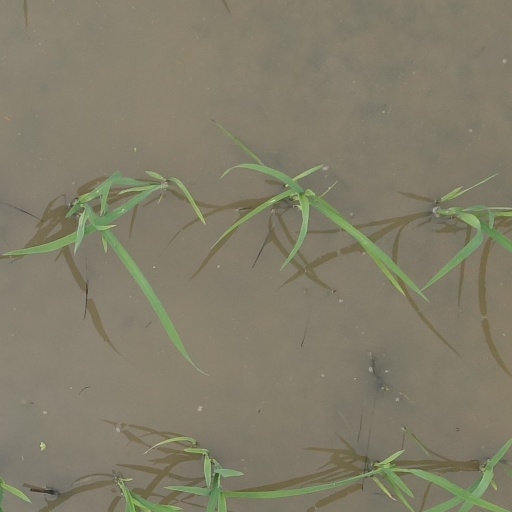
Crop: rice